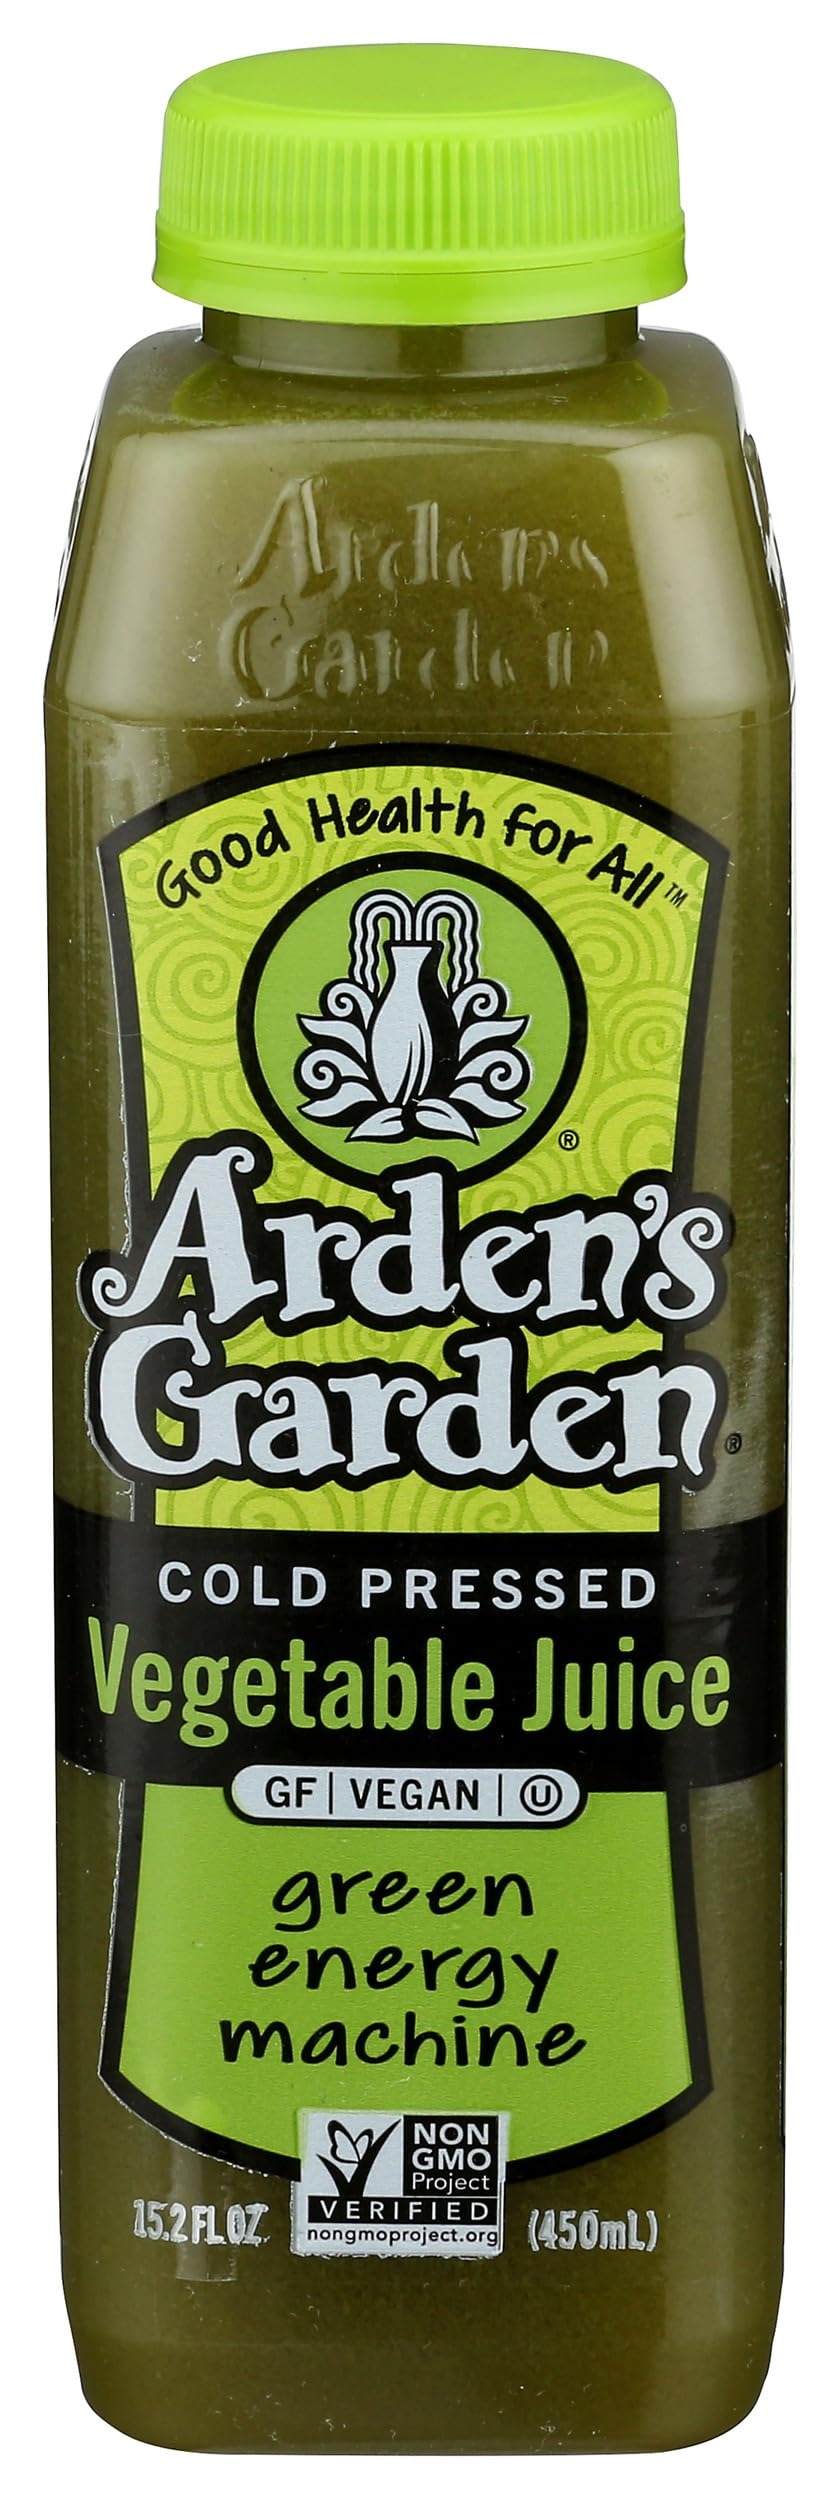
Item Name: ARDENS GARDEN Green Energy Machine Juice, 15.2 FZ
Bullet Point: Grocery Dairy
Product Description: Juice Green Energy Machine
Value: 15.2
Unit: Ounce

Price: 3.88